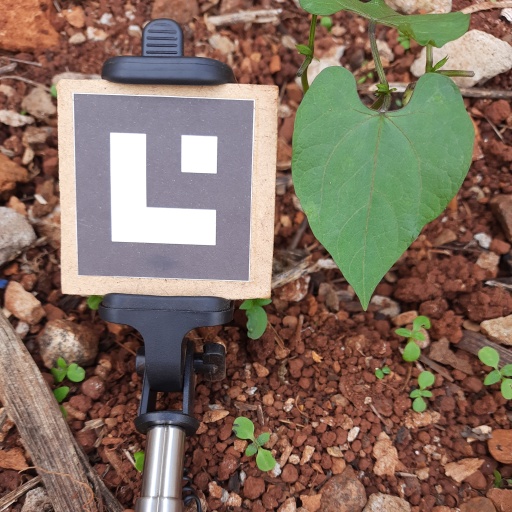
Observations: flat surface, no eating holes, under shade